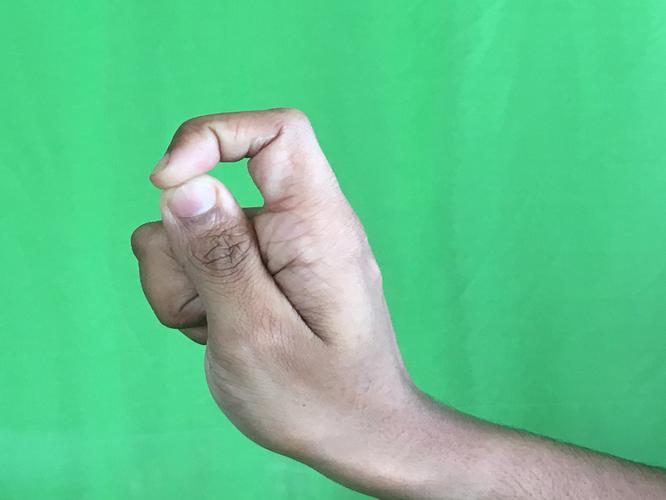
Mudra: Kapith
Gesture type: single_hand